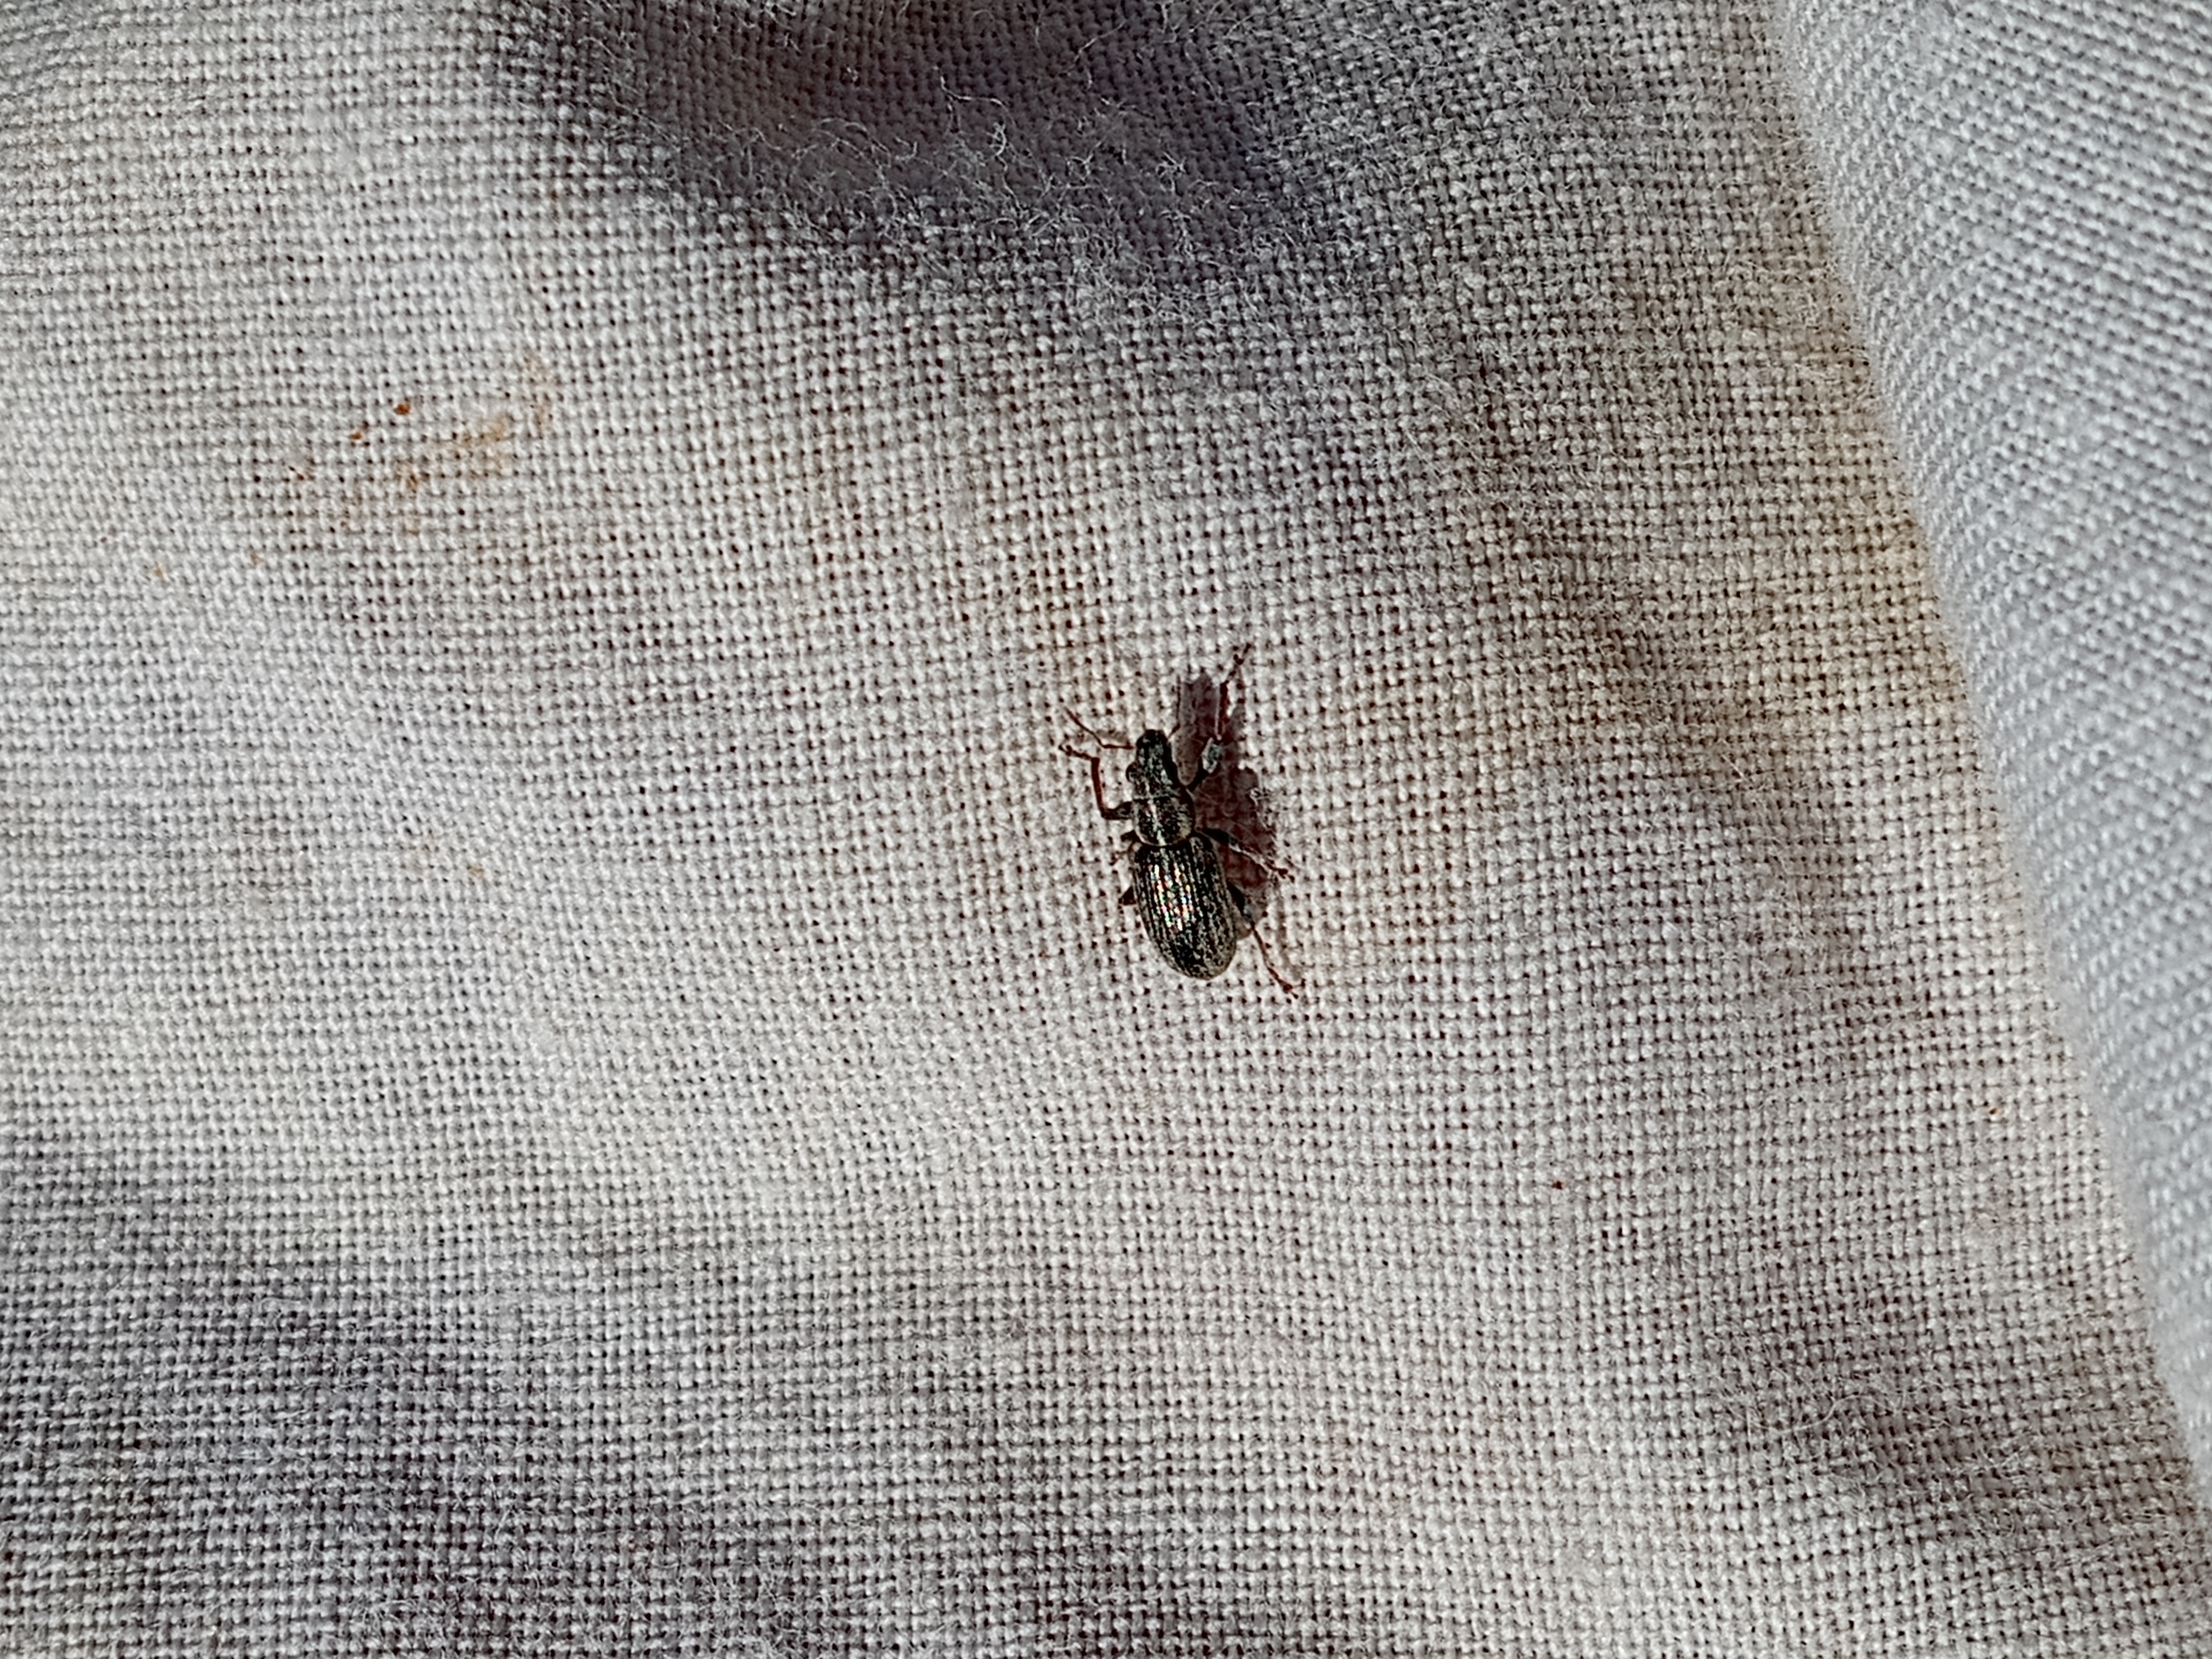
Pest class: pea_leaf_weevil